Ángel Sepúlveda

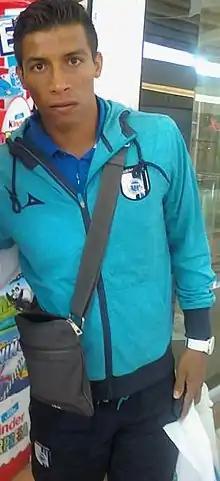
Sepúlveda with Querétaro in 2014

Ángel Baltazar Sepúlveda Sánchez (born 15 February 1991), oftentimes referred to as El Cuate or El Ginecólogo del Gol is a Mexican professional footballer who plays as a forward for Liga MX club Cruz Azul and the Mexico national team.